Salle, Norfolk

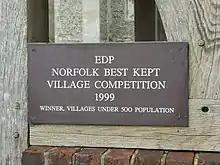
Best Kept Village competition commemorative plaque

In 1999, Salle was the winner of Norfolk's Best Kept Village competition for villages with a population of under 500 people.